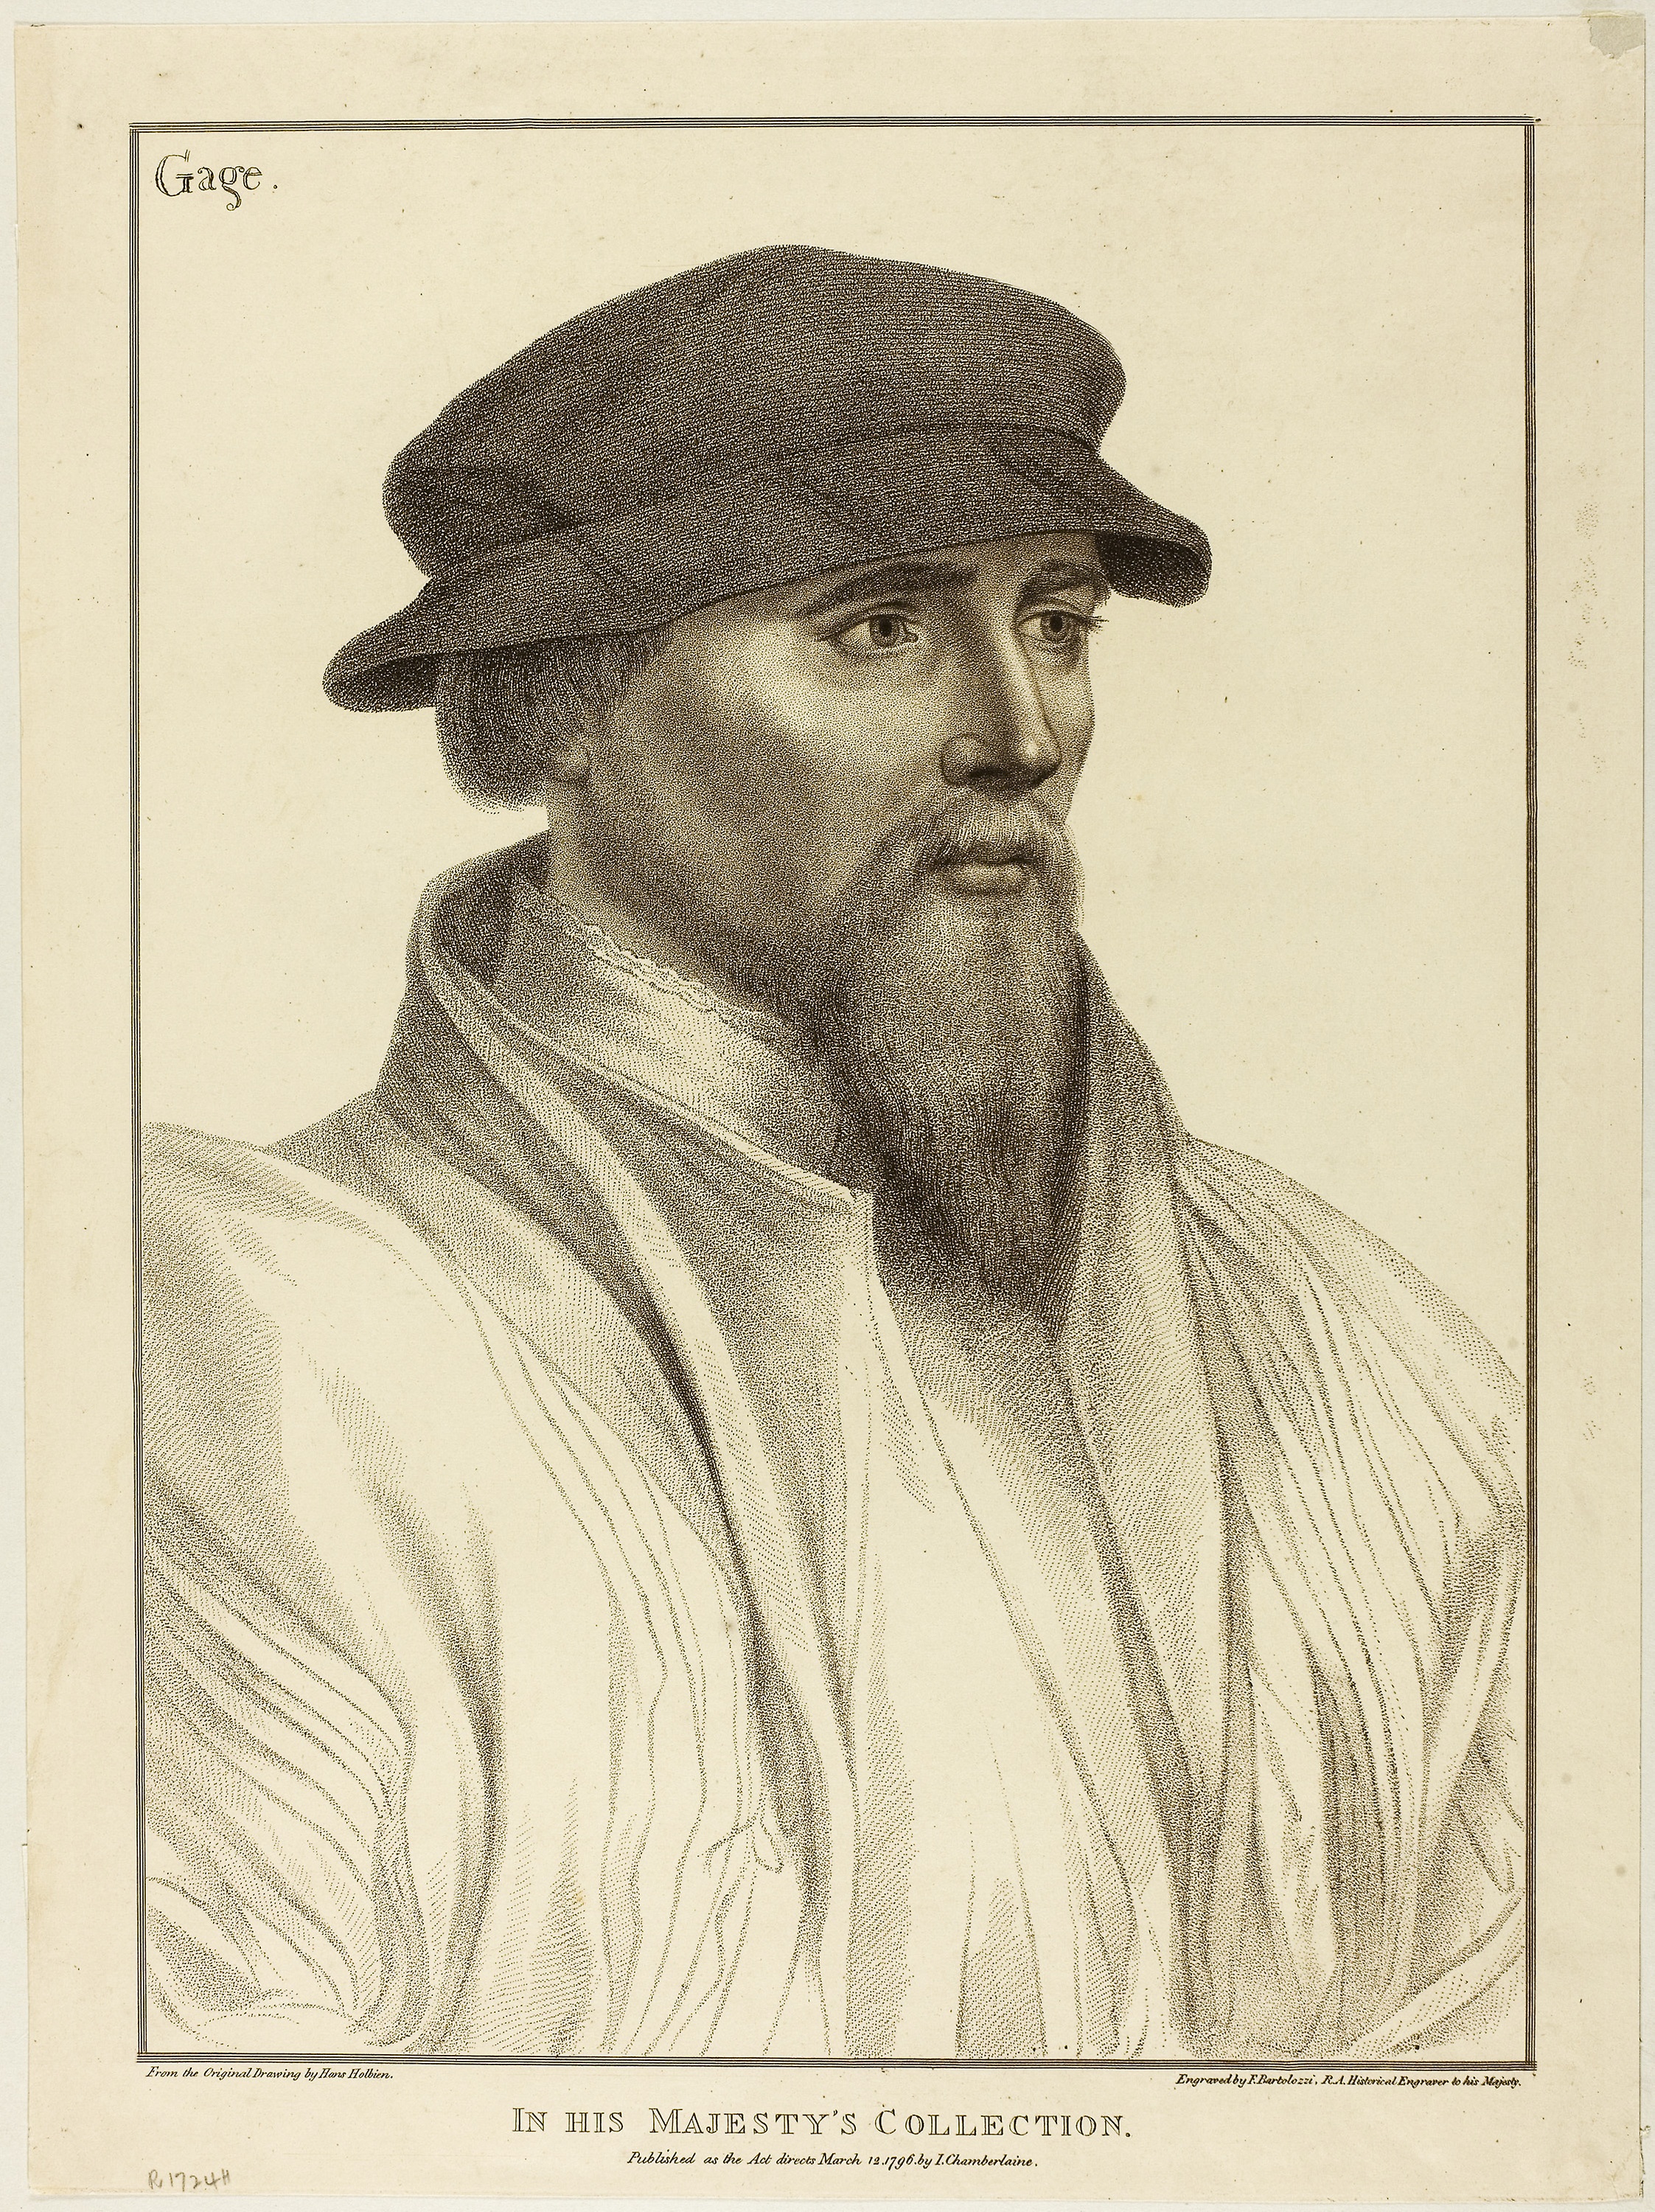
facial hair, portrait, head, gentleman, self portrait, human behavior, moustache, human, art, headgear, history, beard, drawing, illustration, artwork, black and white, vintage clothing